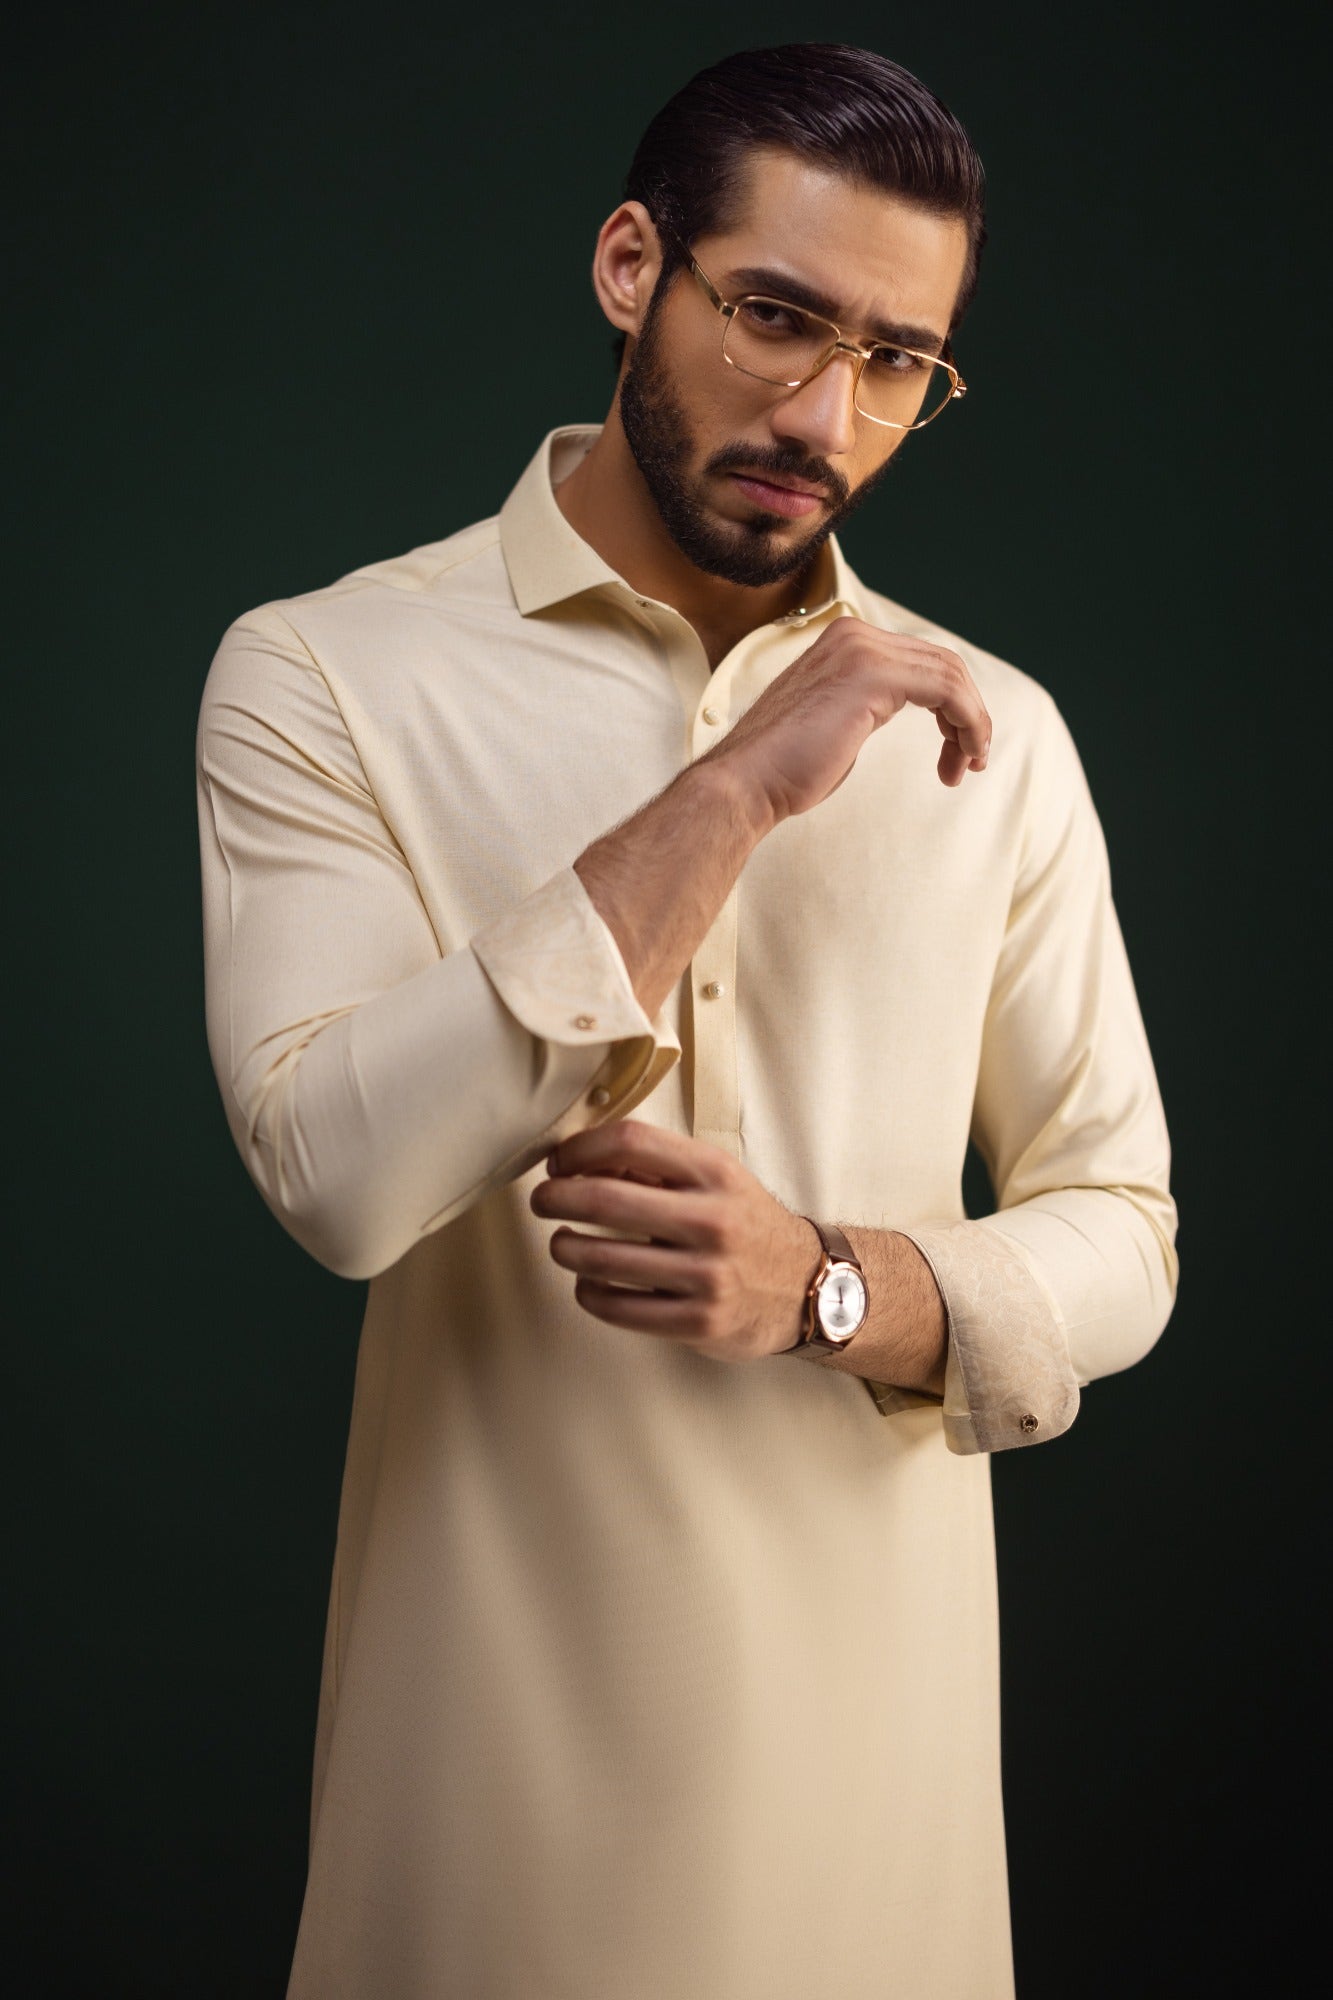
cream kurta tee